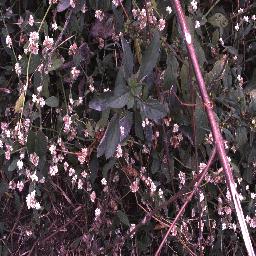
Label: snake_weed